Aaron McFarland

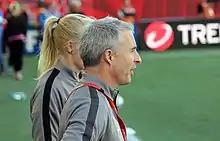
McFarland at the 2015 FIFA Women's World Cup

Aaron McFarland (born 19 August 1972) is a New Zealand football coach. He currently manages Central United FC and Kings College First XI in New Zealand's Northern League and Auckland City FC's youth team in New Zealand's National Youth League and has previously held various head coach and assistant coach roles with New Zealand Football including most recently as the assistant coach of the New Zealand national women's team.